Selby Apartments

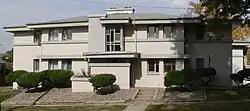
One of three buildings in 2011

Selby Apartments is a historic three-building apartment complex in Omaha, Nebraska, built in 1942. It was designed in the Prairie School style by architect Reinholdt F. Hennig, and was built by Frank Selby. It was listed on the National Register of Historic Places in 2004.